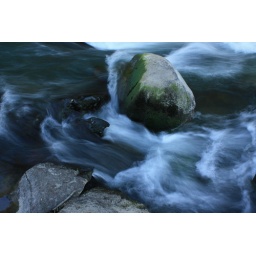
water over rocks